Ukraine at the 2020 Summer Olympics

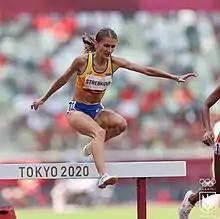
Nataliya Strebkova in the women's 3000 m steeplechase heat 1

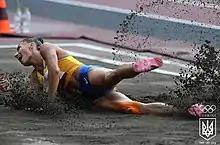
Maryna Bekh-Romanchuk in the women's long jump final

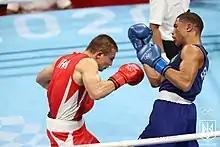
Oleksandr Khyzhniak vs Hebert Conceição in the men's middleweight final on 7 August

Ukraine entered two badminton players for each of the following events into the Olympic tournament after received reallocation quota by the BWF.